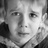
Emotion: sad